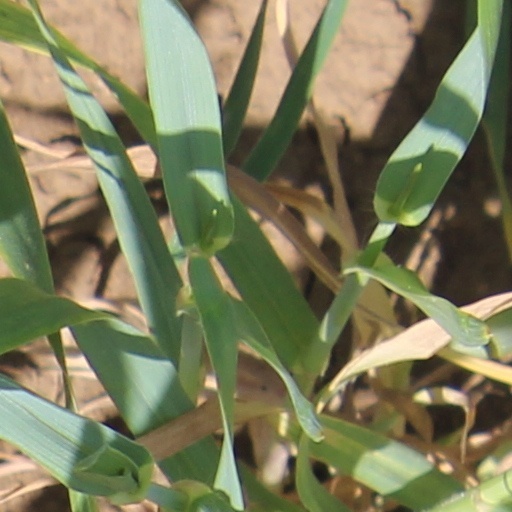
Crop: wheat